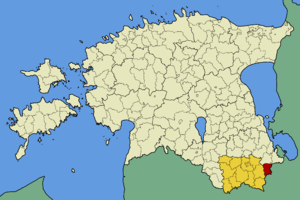
Meremäe est une ancienne commune rurale d'Estonie située dans le comté de Võru. En 2012, sa population s'élevait à 973 habitants.